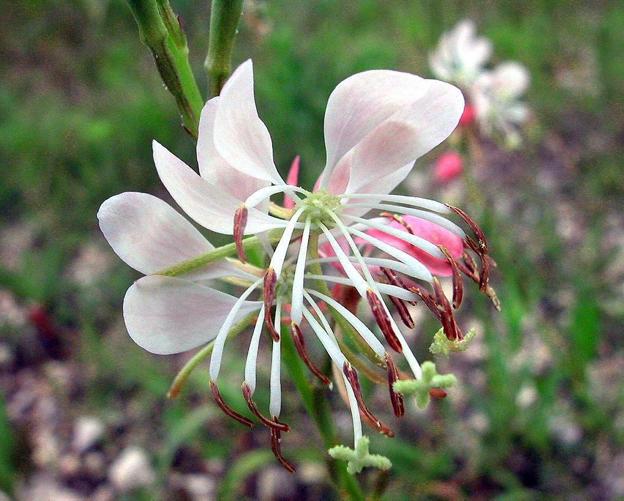
Label: gaura